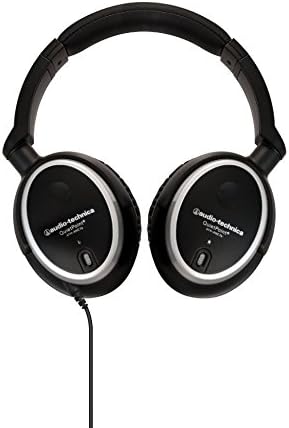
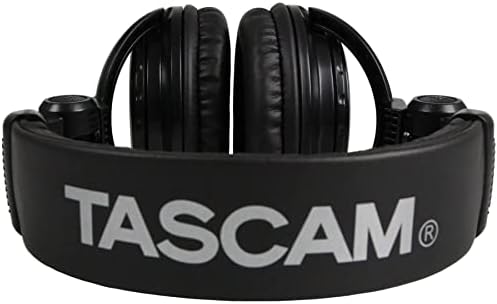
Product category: headphones
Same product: no